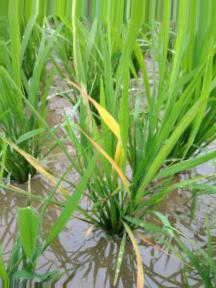
Nhãn: Tungro virus